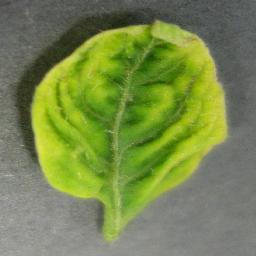
Label: Tomato___Tomato_Yellow_Leaf_Curl_Virus